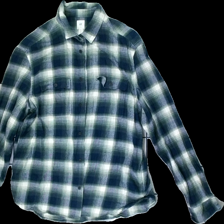
View: front
Type: Shirt
Category: Men
Brand: Logg (H&M)
Colors: Multicolor, Green, Blue, White
Material: 100%cotton
Pattern: Checkered print
Cut: Regular
Size: XL
Season: Autumn
Price range: 50-100
Recommended usage: Reuse